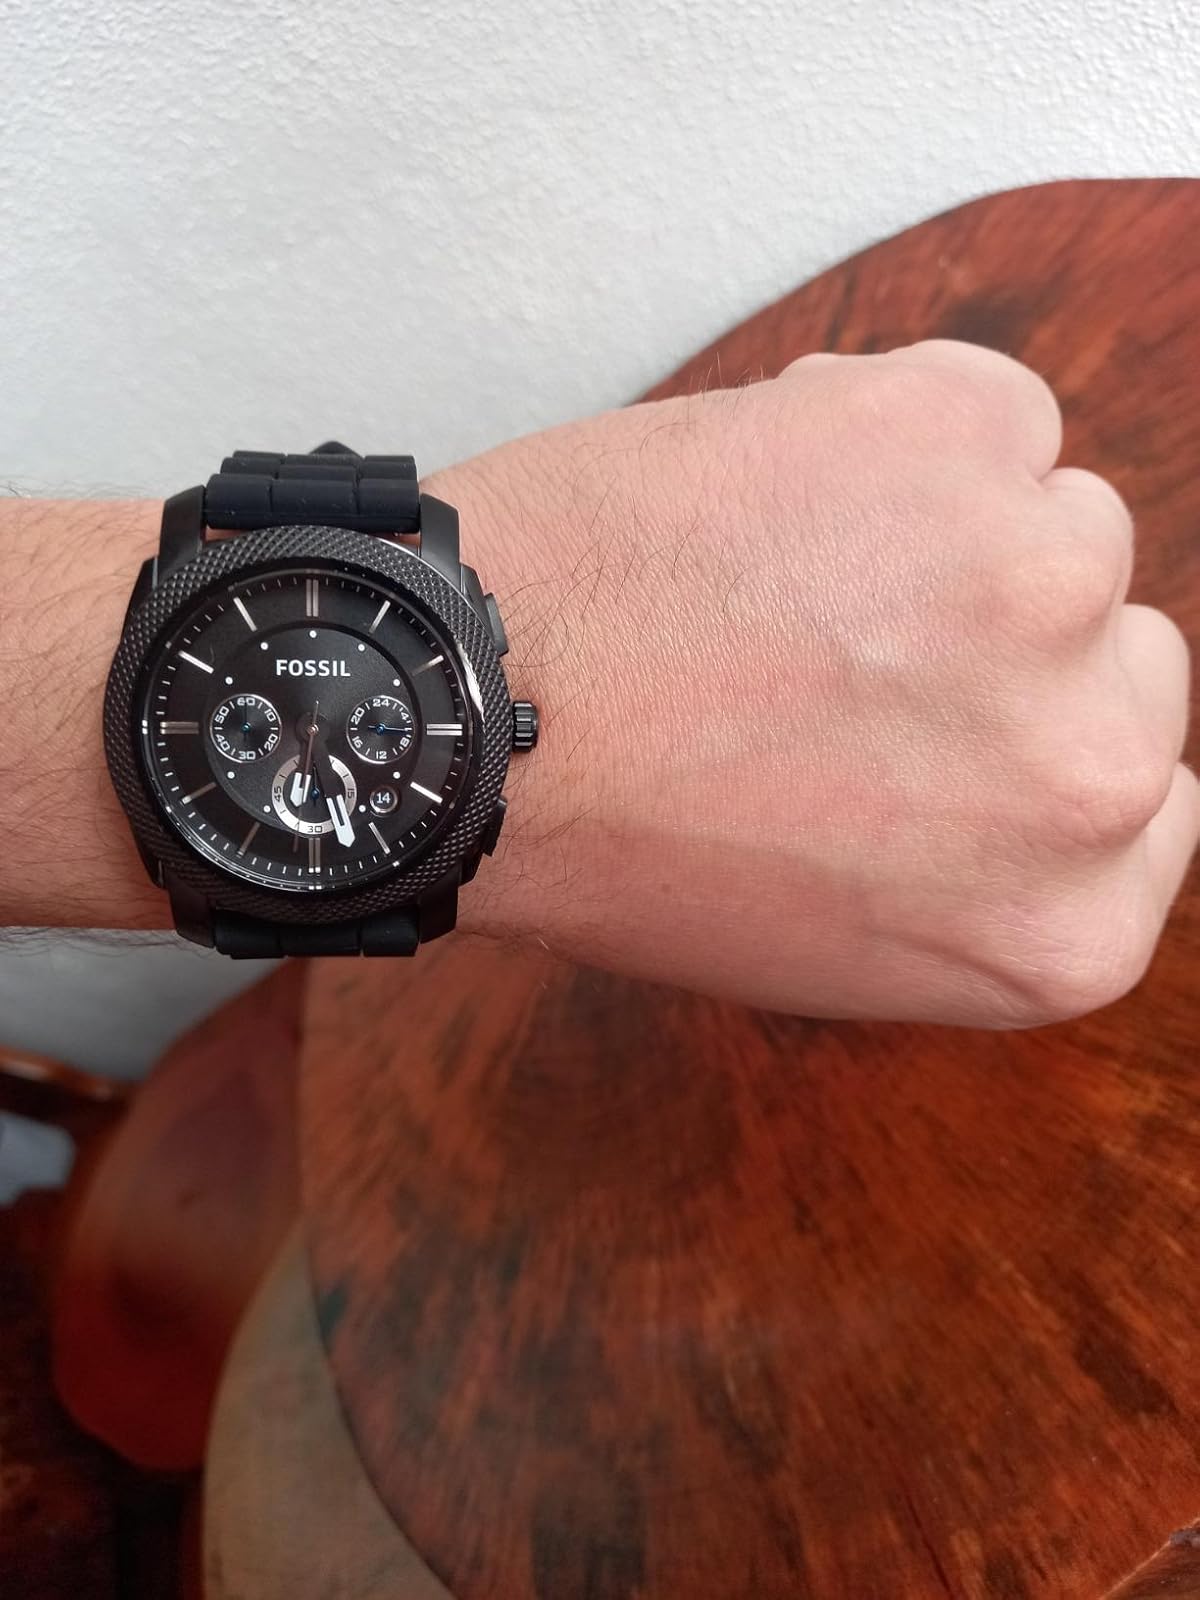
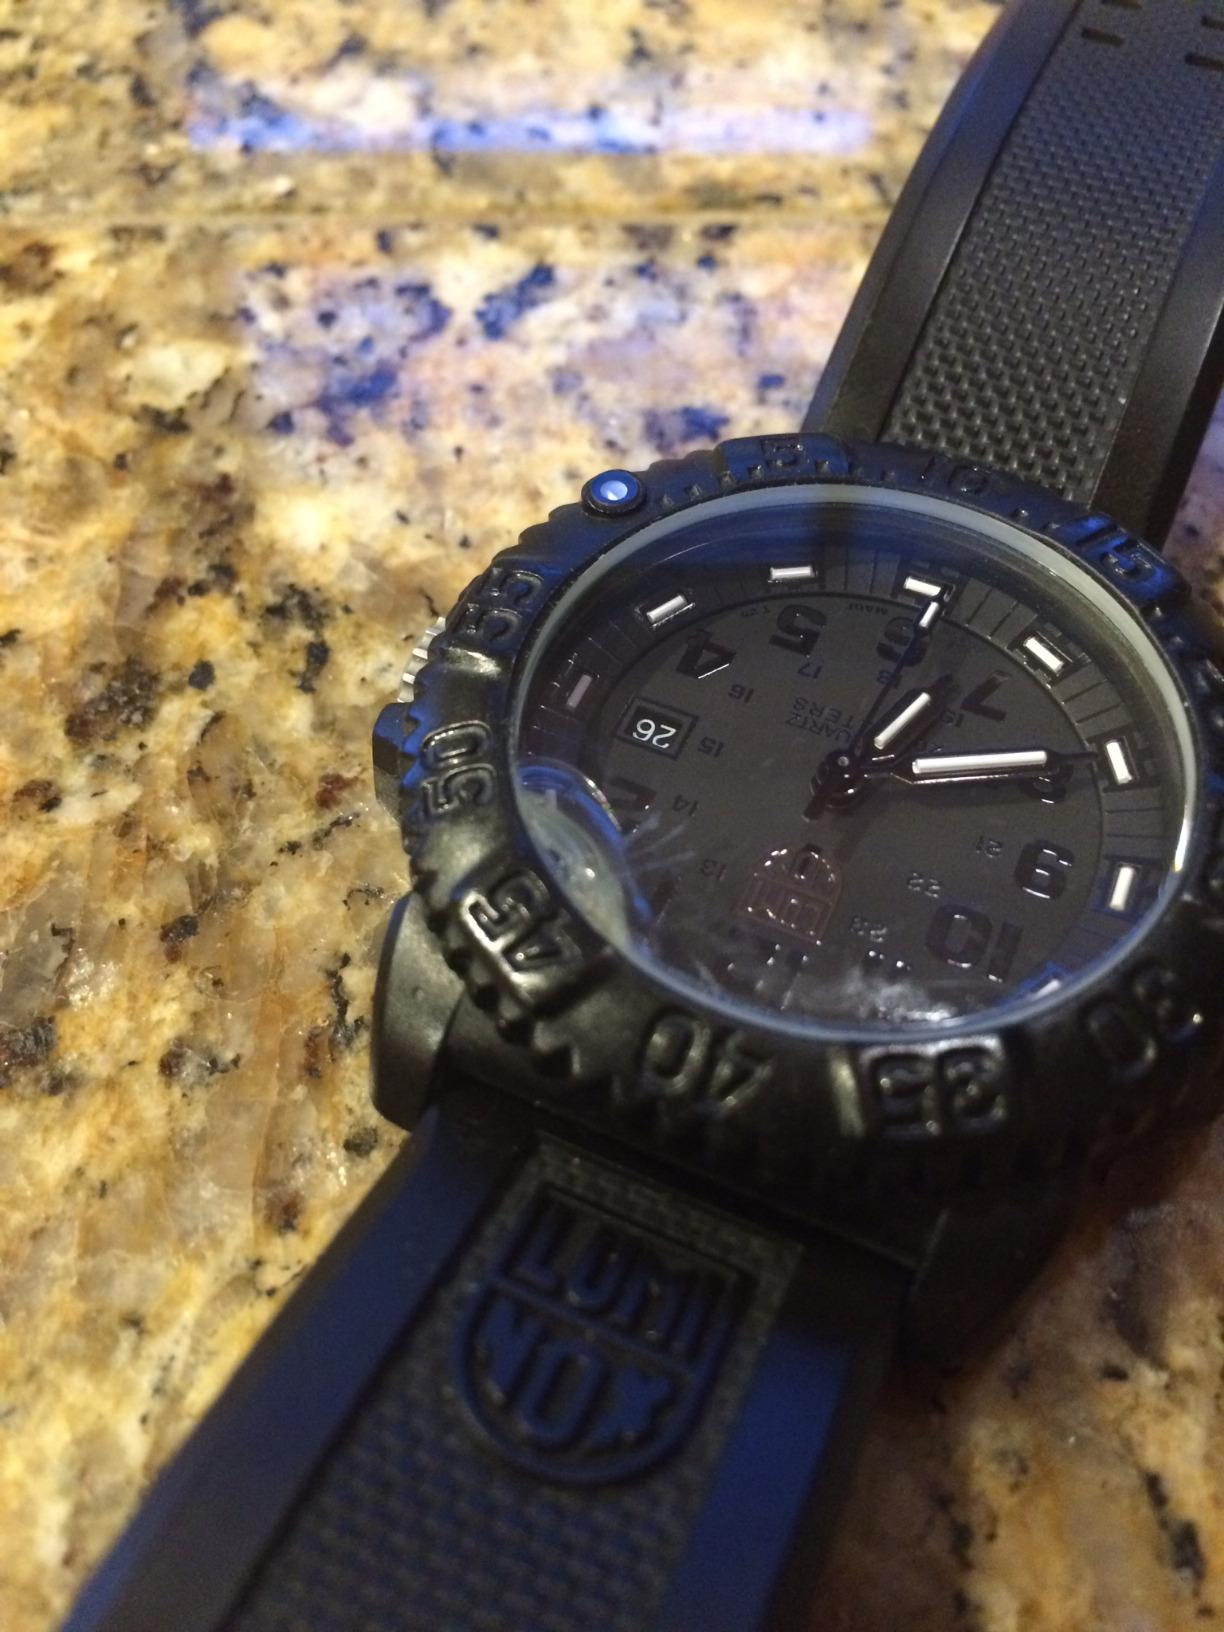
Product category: accessories_watch
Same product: no